Kapsin Coup

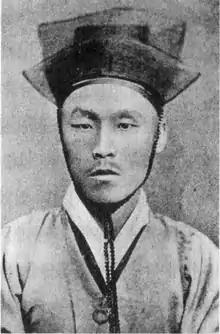
Kim Okkyun

A small group of reformers had emerged around the Enlightenment Party and had become frustrated at the limited scale and arbitrary pace of reforms. The members who constituted the Enlightenment Party were youthful, well-educated Koreans and most were from the yangban class. They were impressed by the developments in Meiji Japan and were eager to emulate them. Its members included Kim Okkyun, Pak Yŏnghyo, Hong Yeong-sik, Seo Gwang-beom, and Philip Jaisohn. The group were all relatively young; Pak Yung-hio came from a prestigious lineage related to the royal family, was 23, Hong was 29, Seo Gwang-beom was 25, and Philip Jaisohn was 20, with Kim Okkyun being the oldest, at 33.